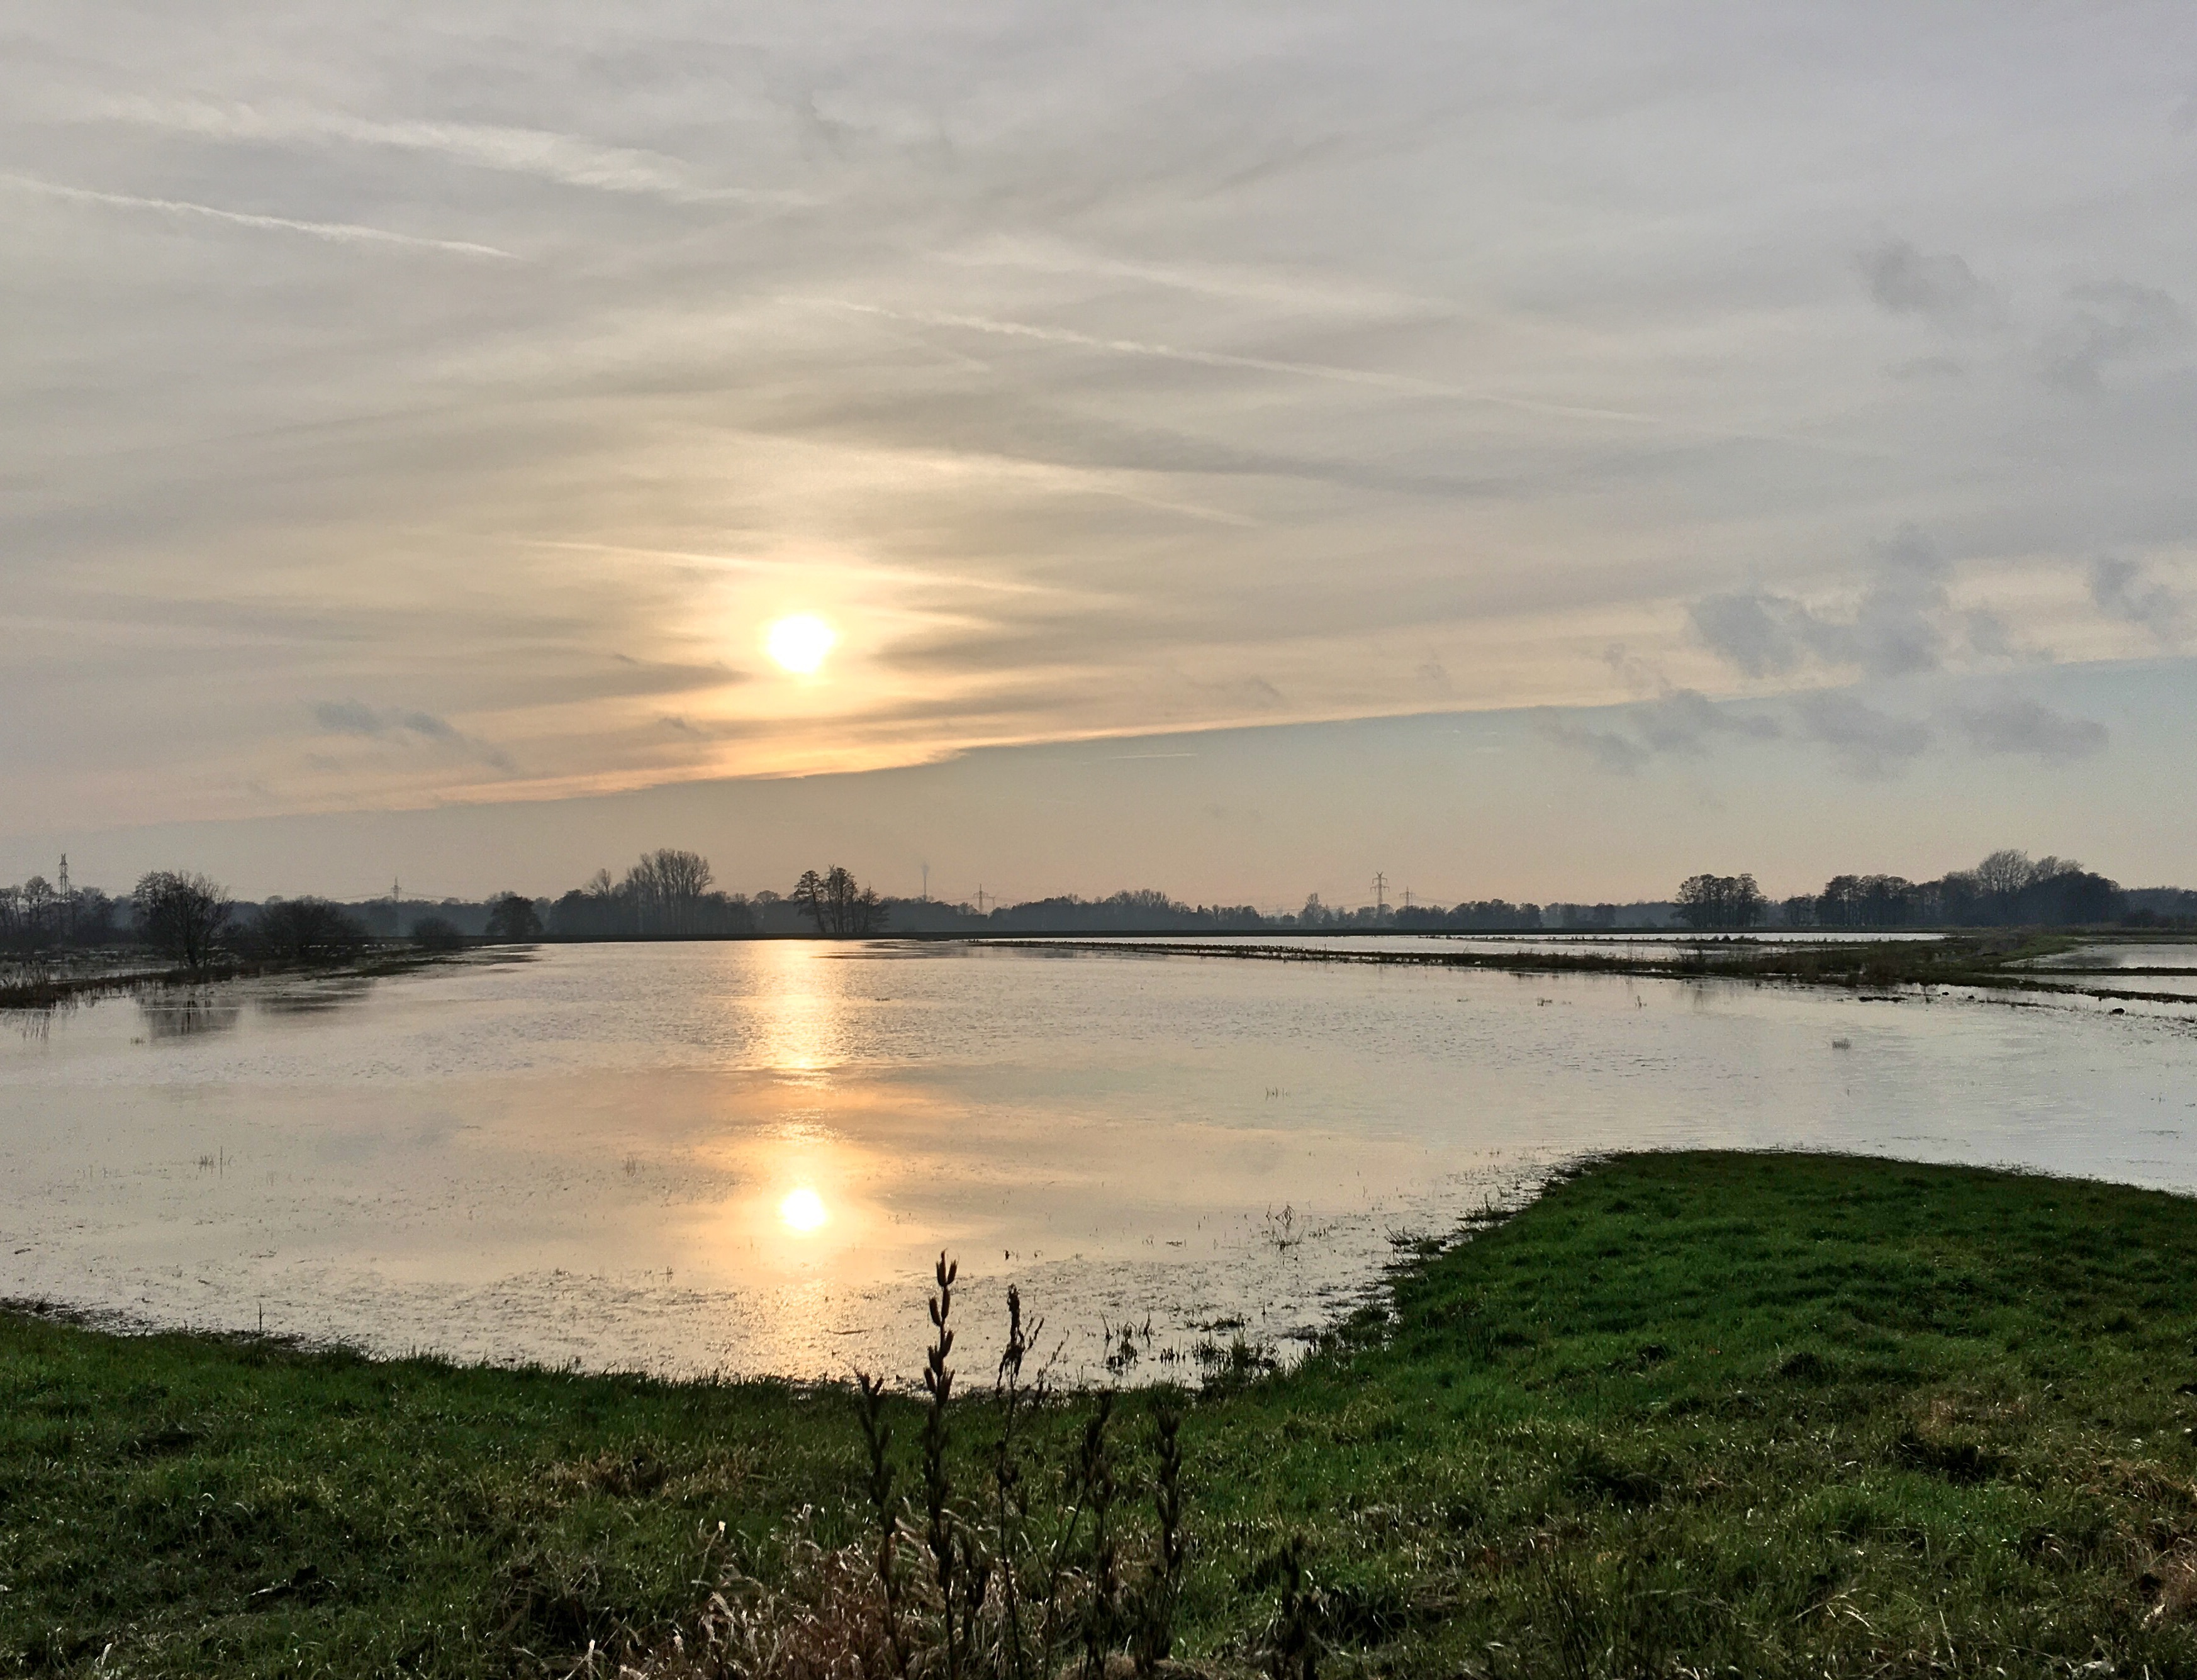
landscape, sea, coast, nature, horizon, winter, cloud, sky, sun, sunrise, sunset, sunlight, morning, shore, lake, dawn, river, dusk, evening, reflection, flood, bay, reservoir, body of water, clouds, loch, winter sun, abendstimmung, reported, atmospheric phenomenon, flooded meadows, teufelsmoor